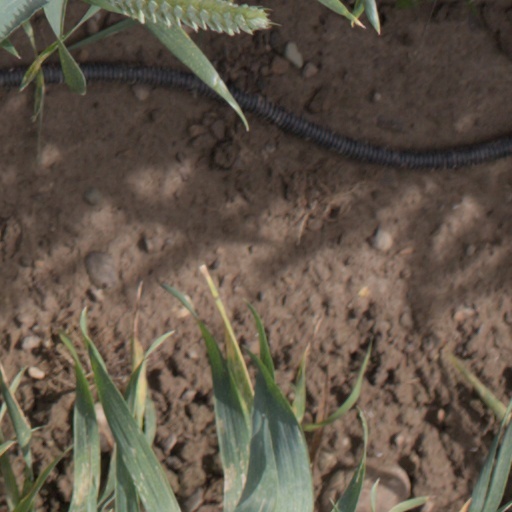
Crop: wheat